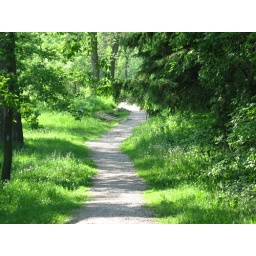
Next, cutting down the largest tree in the forest with. . .A HERRING!